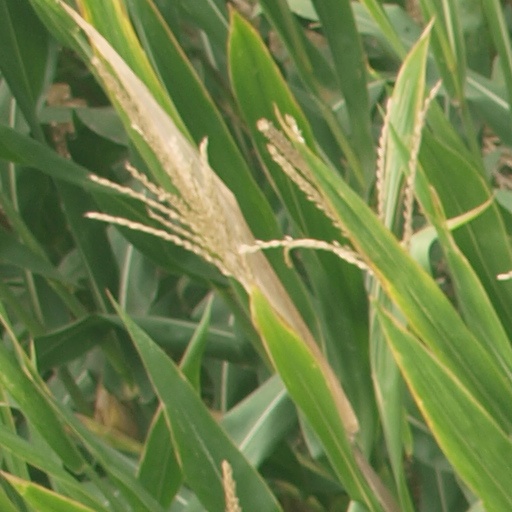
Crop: maize; corn